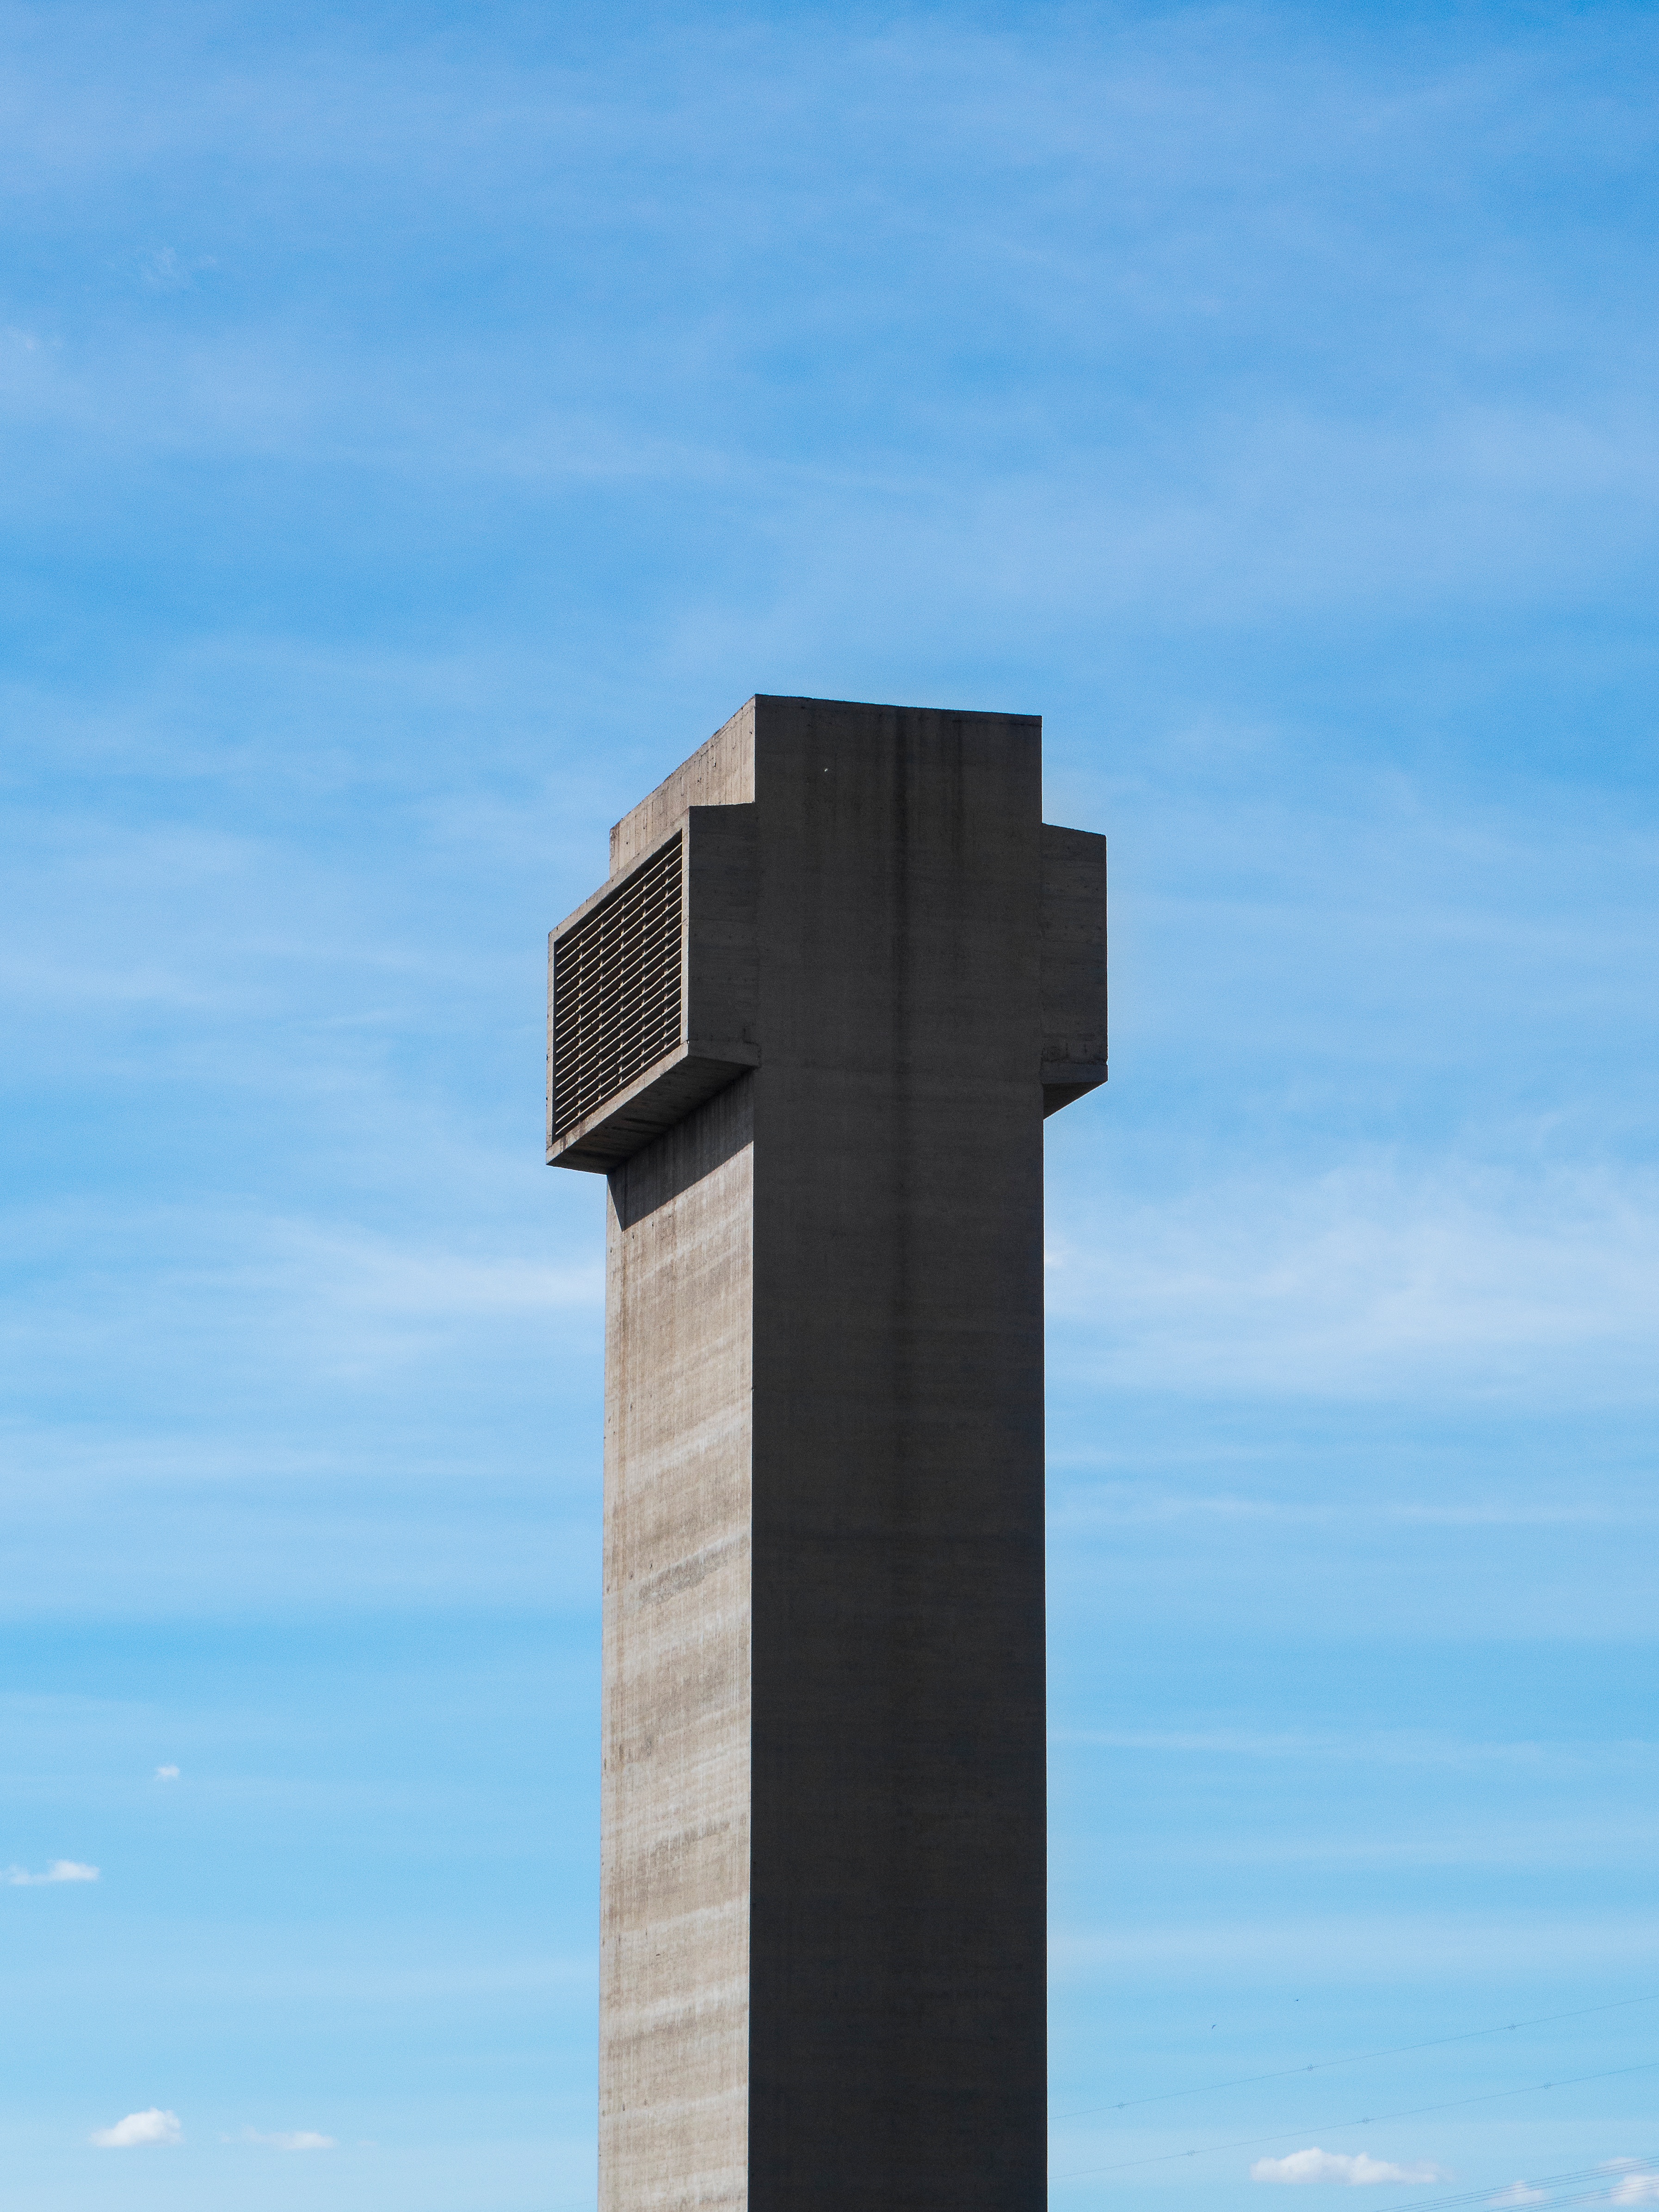
sea, cloud, architecture, structure, sky, skyscraper, reflection, tower, landmark, blue, control tower